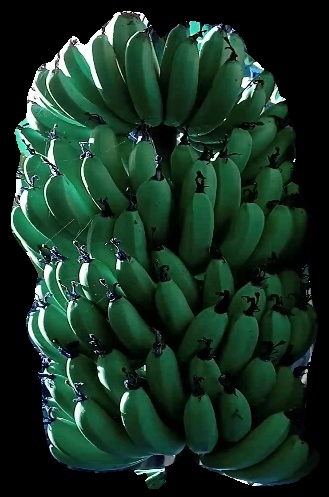
Variety: pachbale
Grade: grade1